Museo Nacional de las Intervenciones

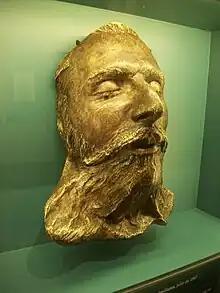
Death mask of Emperor Maximilian I of Mexico

The military conflicts are represented here in chronological order, starting from the Mexican War of Independence to the early 20th century. Its collection includes lithographs, military flags, weapons, furniture, drawings, paintings, photographs, maps, documents, and weapons such as cannons, rifles, pistols, bullets, swords and machetes. There are textiles such as flags and uniforms with accompanying insignia and medals. Most are originals but some are reproductions.